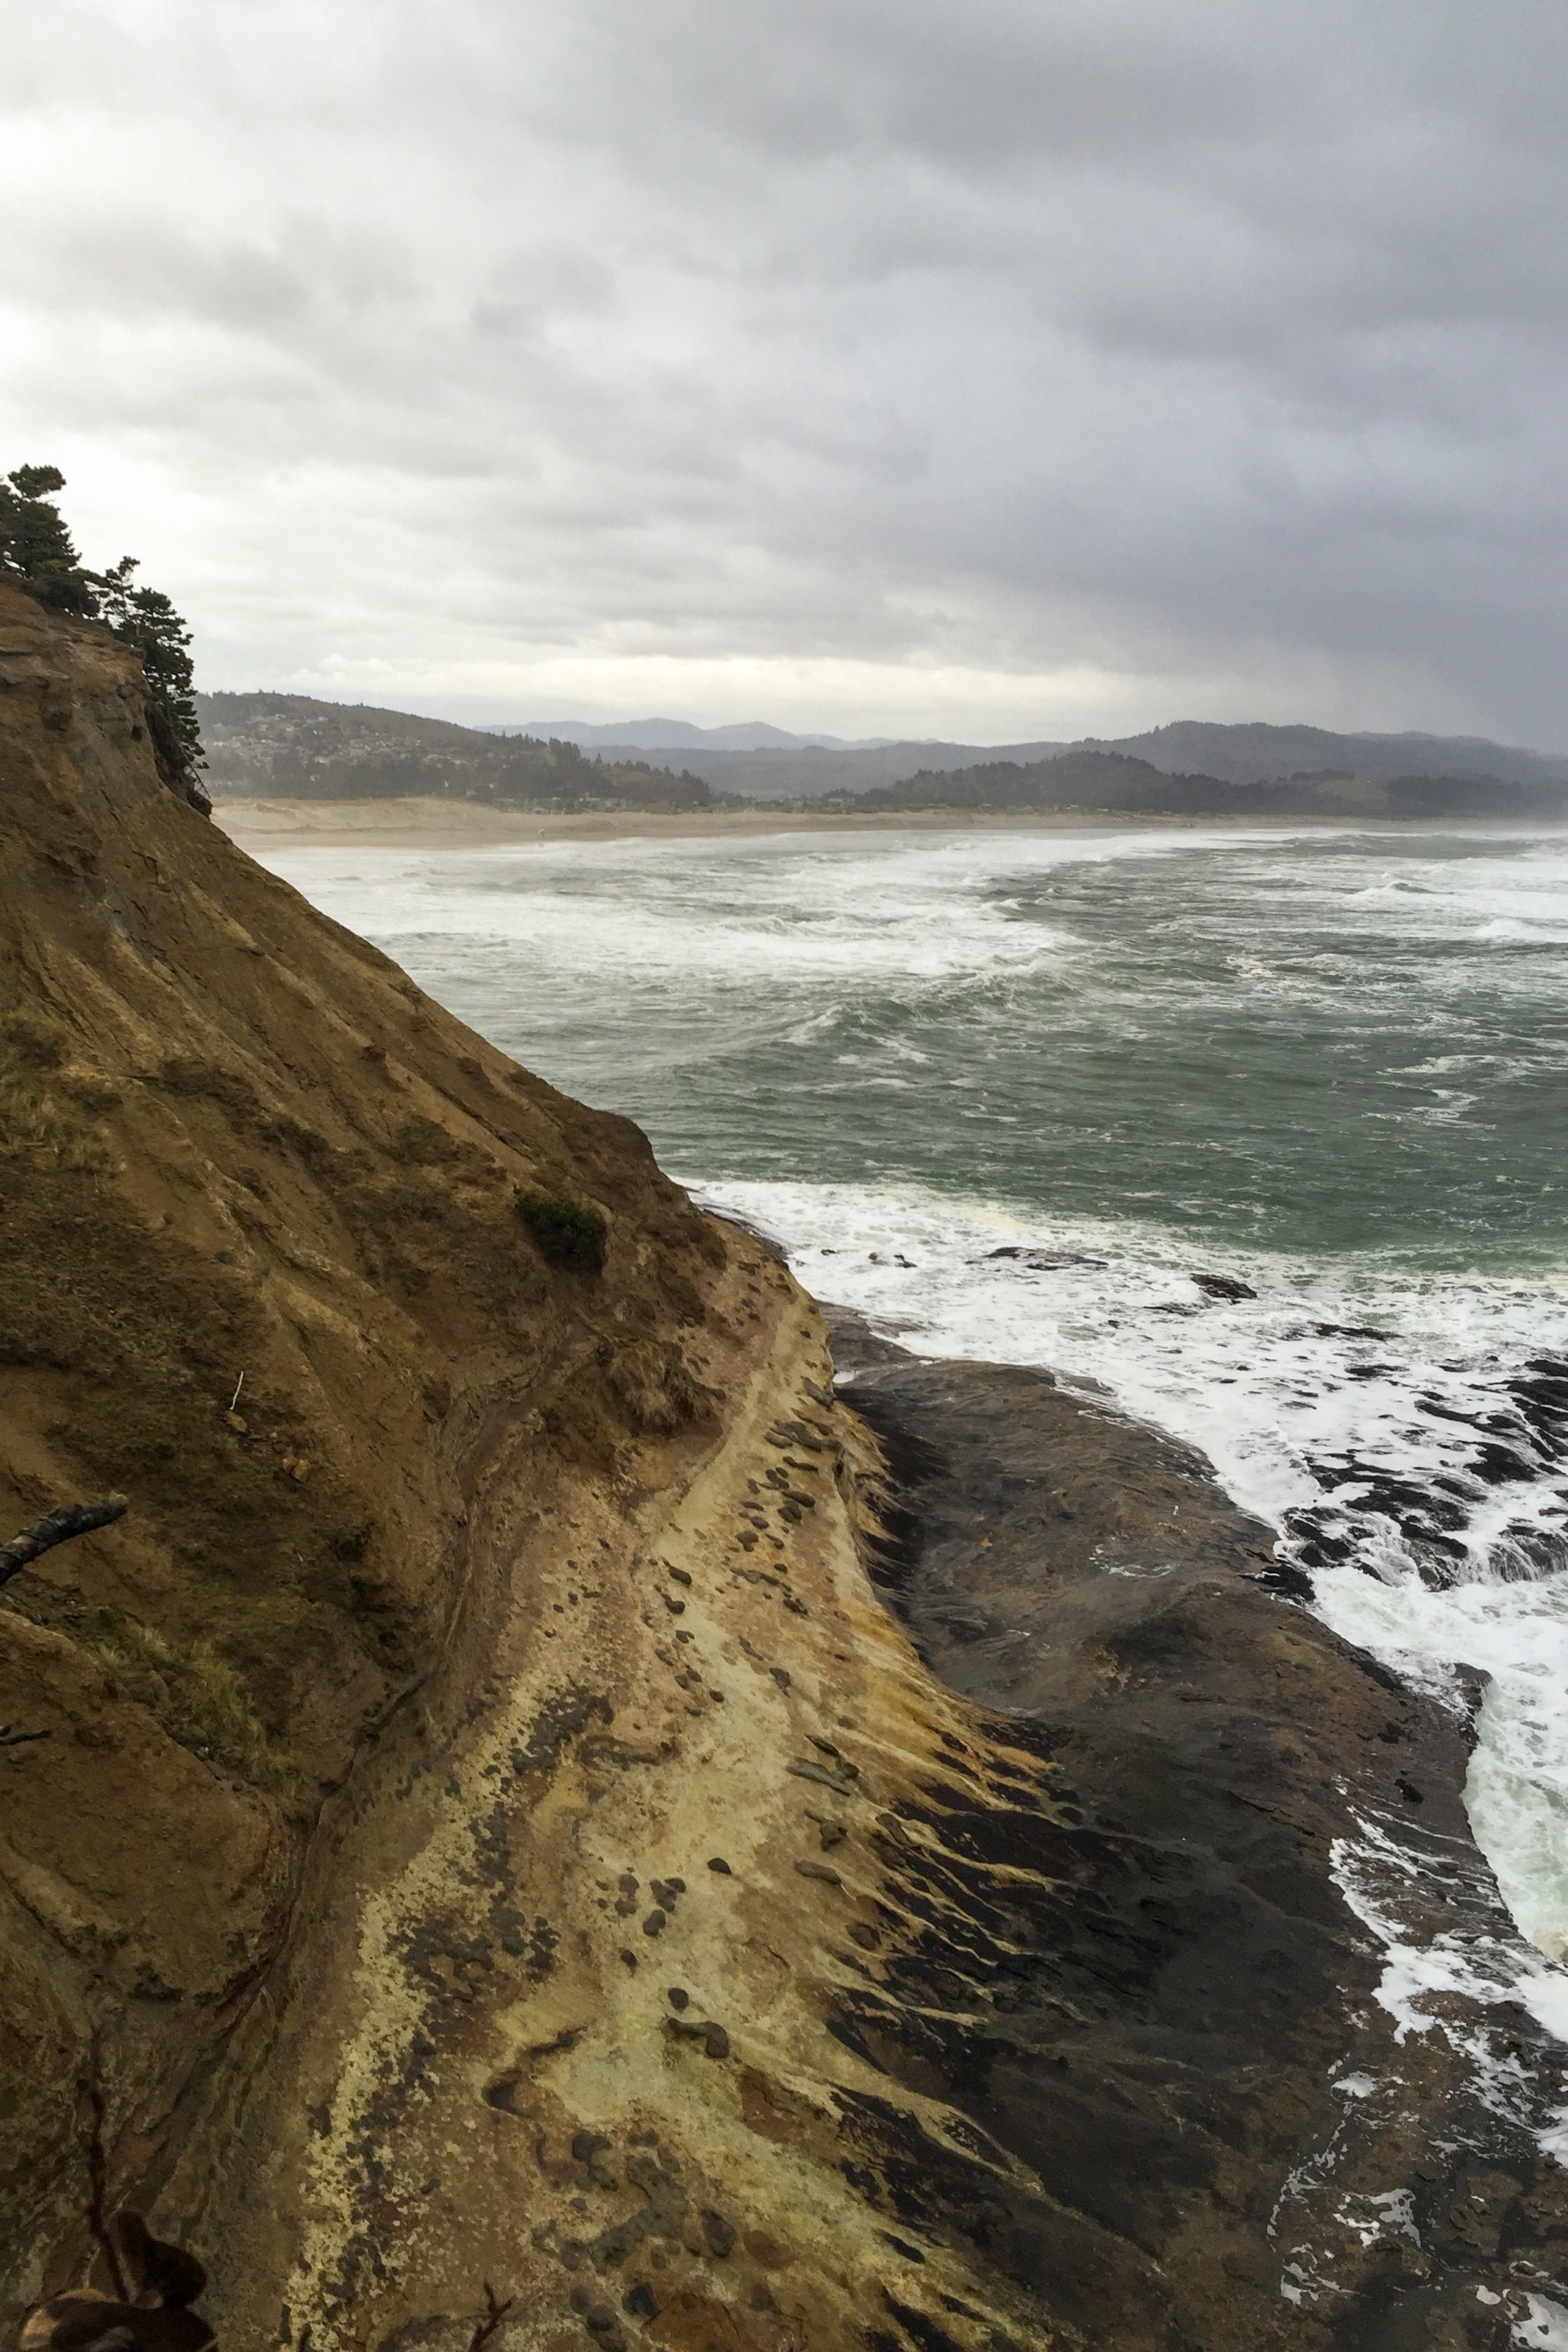
beach, sea, coast, water, sand, rock, ocean, shore, wave, cliff, cove, bay, terrain, material, body of water, geology, cape, landform, wind wave